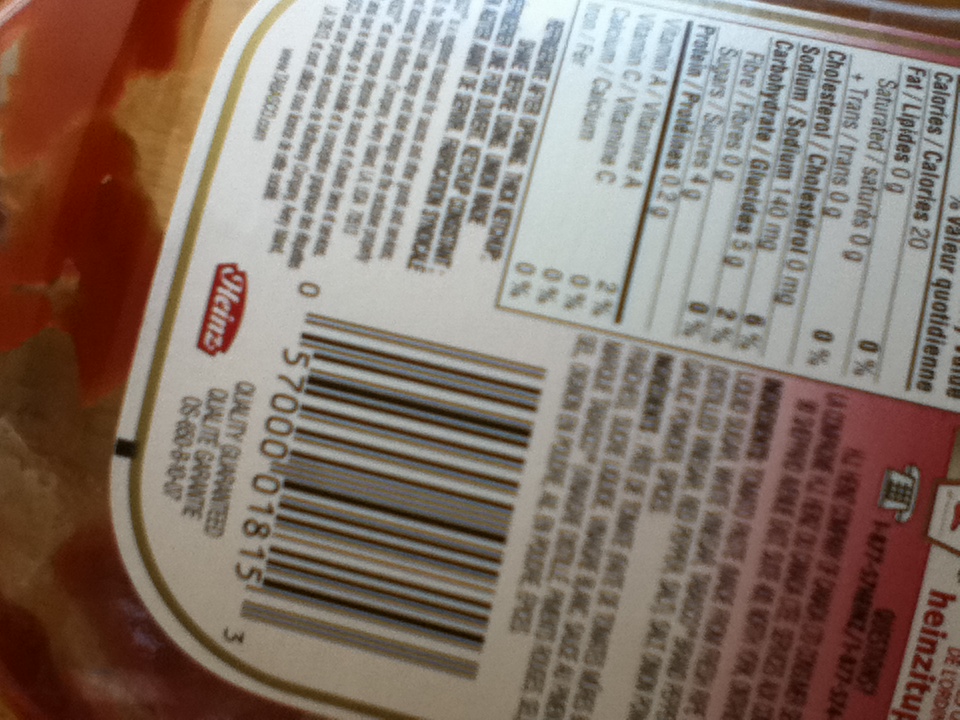Question: What's in this bottle?
Answer: ketchup